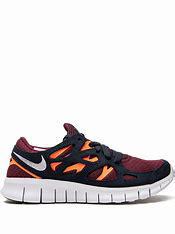
Brand: Nike
Model: Free Run 2